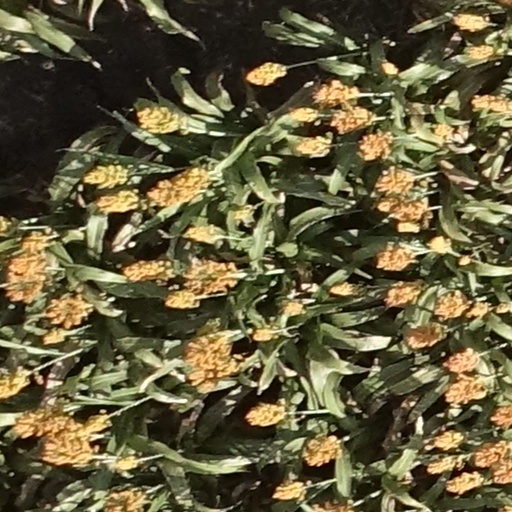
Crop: sorghum